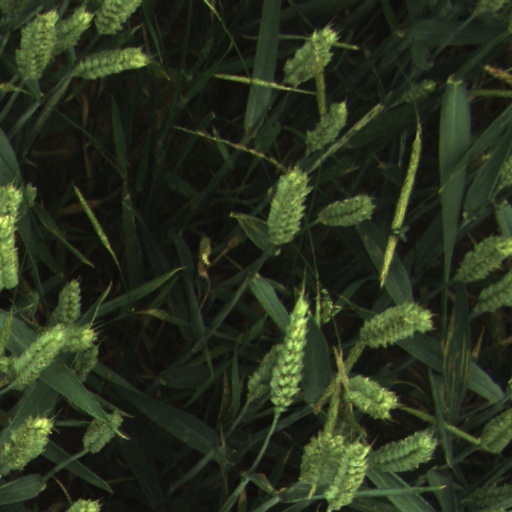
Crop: wheat